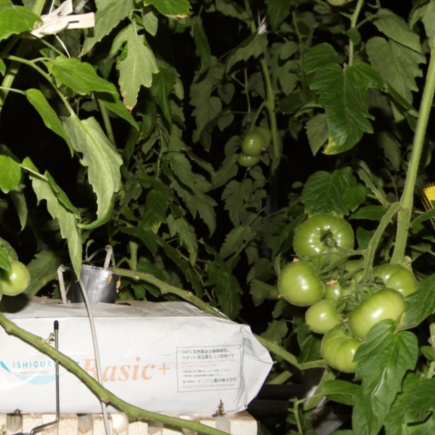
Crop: tomato